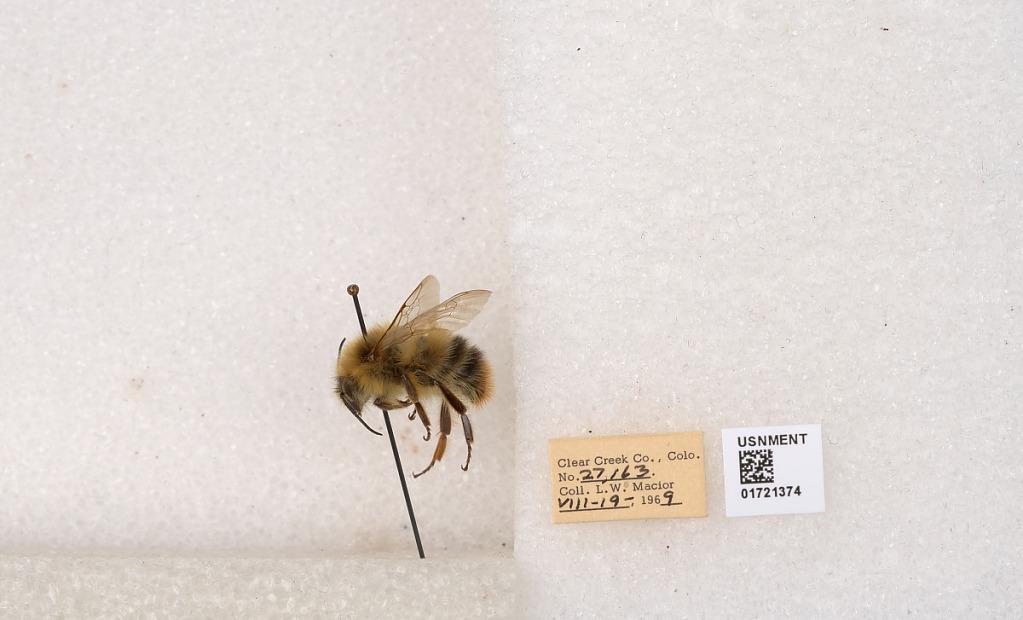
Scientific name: Bombus kirbyellus
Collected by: L. Macior
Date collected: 1969-8-19
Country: United States
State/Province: Colorado
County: Clear Creek
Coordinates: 39.6891, -105.644